Mary Helen Wright Greuter

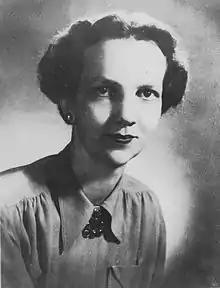
Mary Helen Wright Greuter

Mary Helen Wright Greuter (December 20, 1914 – October 23, 1997) was an American astronomer and historian, who wrote and edited on the history and methodology of sciences, including anthropology, archeology, mathematics, and physics.